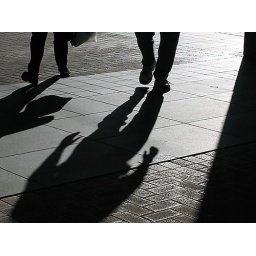
shadows race their feet homeward over a plane of light. market and spear streets.